Abbas Tyabji

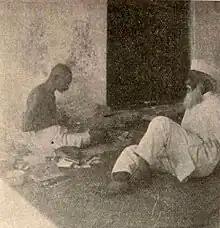

In early 1930, the Indian National Congress declared "Purna Swaraj", or independence from the British Raj. As their first act of civil disobedience, or satyagraha, Mahatma Gandhi chose a nationwide non-violent protest against the British salt tax. Congress officials were convinced that Gandhi would quickly be arrested, and chose Tyabji as Gandhi's immediate successor to lead the Salt Satyagraha in case of Gandhi's arrest. On 4 May 1930, after the Salt March to Dandi, Gandhi was arrested and Tyabji placed in charge of the next phase of the Salt Satyagraha, a raid on the Dharasana Salt Works in Gujarat.